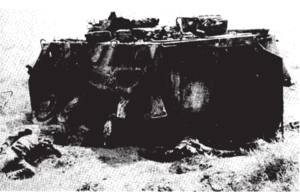
Véhicule détruit par le Polisario et soldats marocains victimes de la folie du roi
L’opération Iman, ou première bataille de l'Ouarkziz, est une opération militaire lancée en 1980 dans le cadre du conflit entre le Maroc et le Polisario. Elle est initiée par le colonel Dlimi dans le but dégager la ville de Zag isolée par les indépendantistes sahraouis. Plusieurs affrontements ont eu lieu durant l'opération, qui se termine par une défaite marocaine. Cette victoire du Polisario marque le point culminant d'une série de succès.